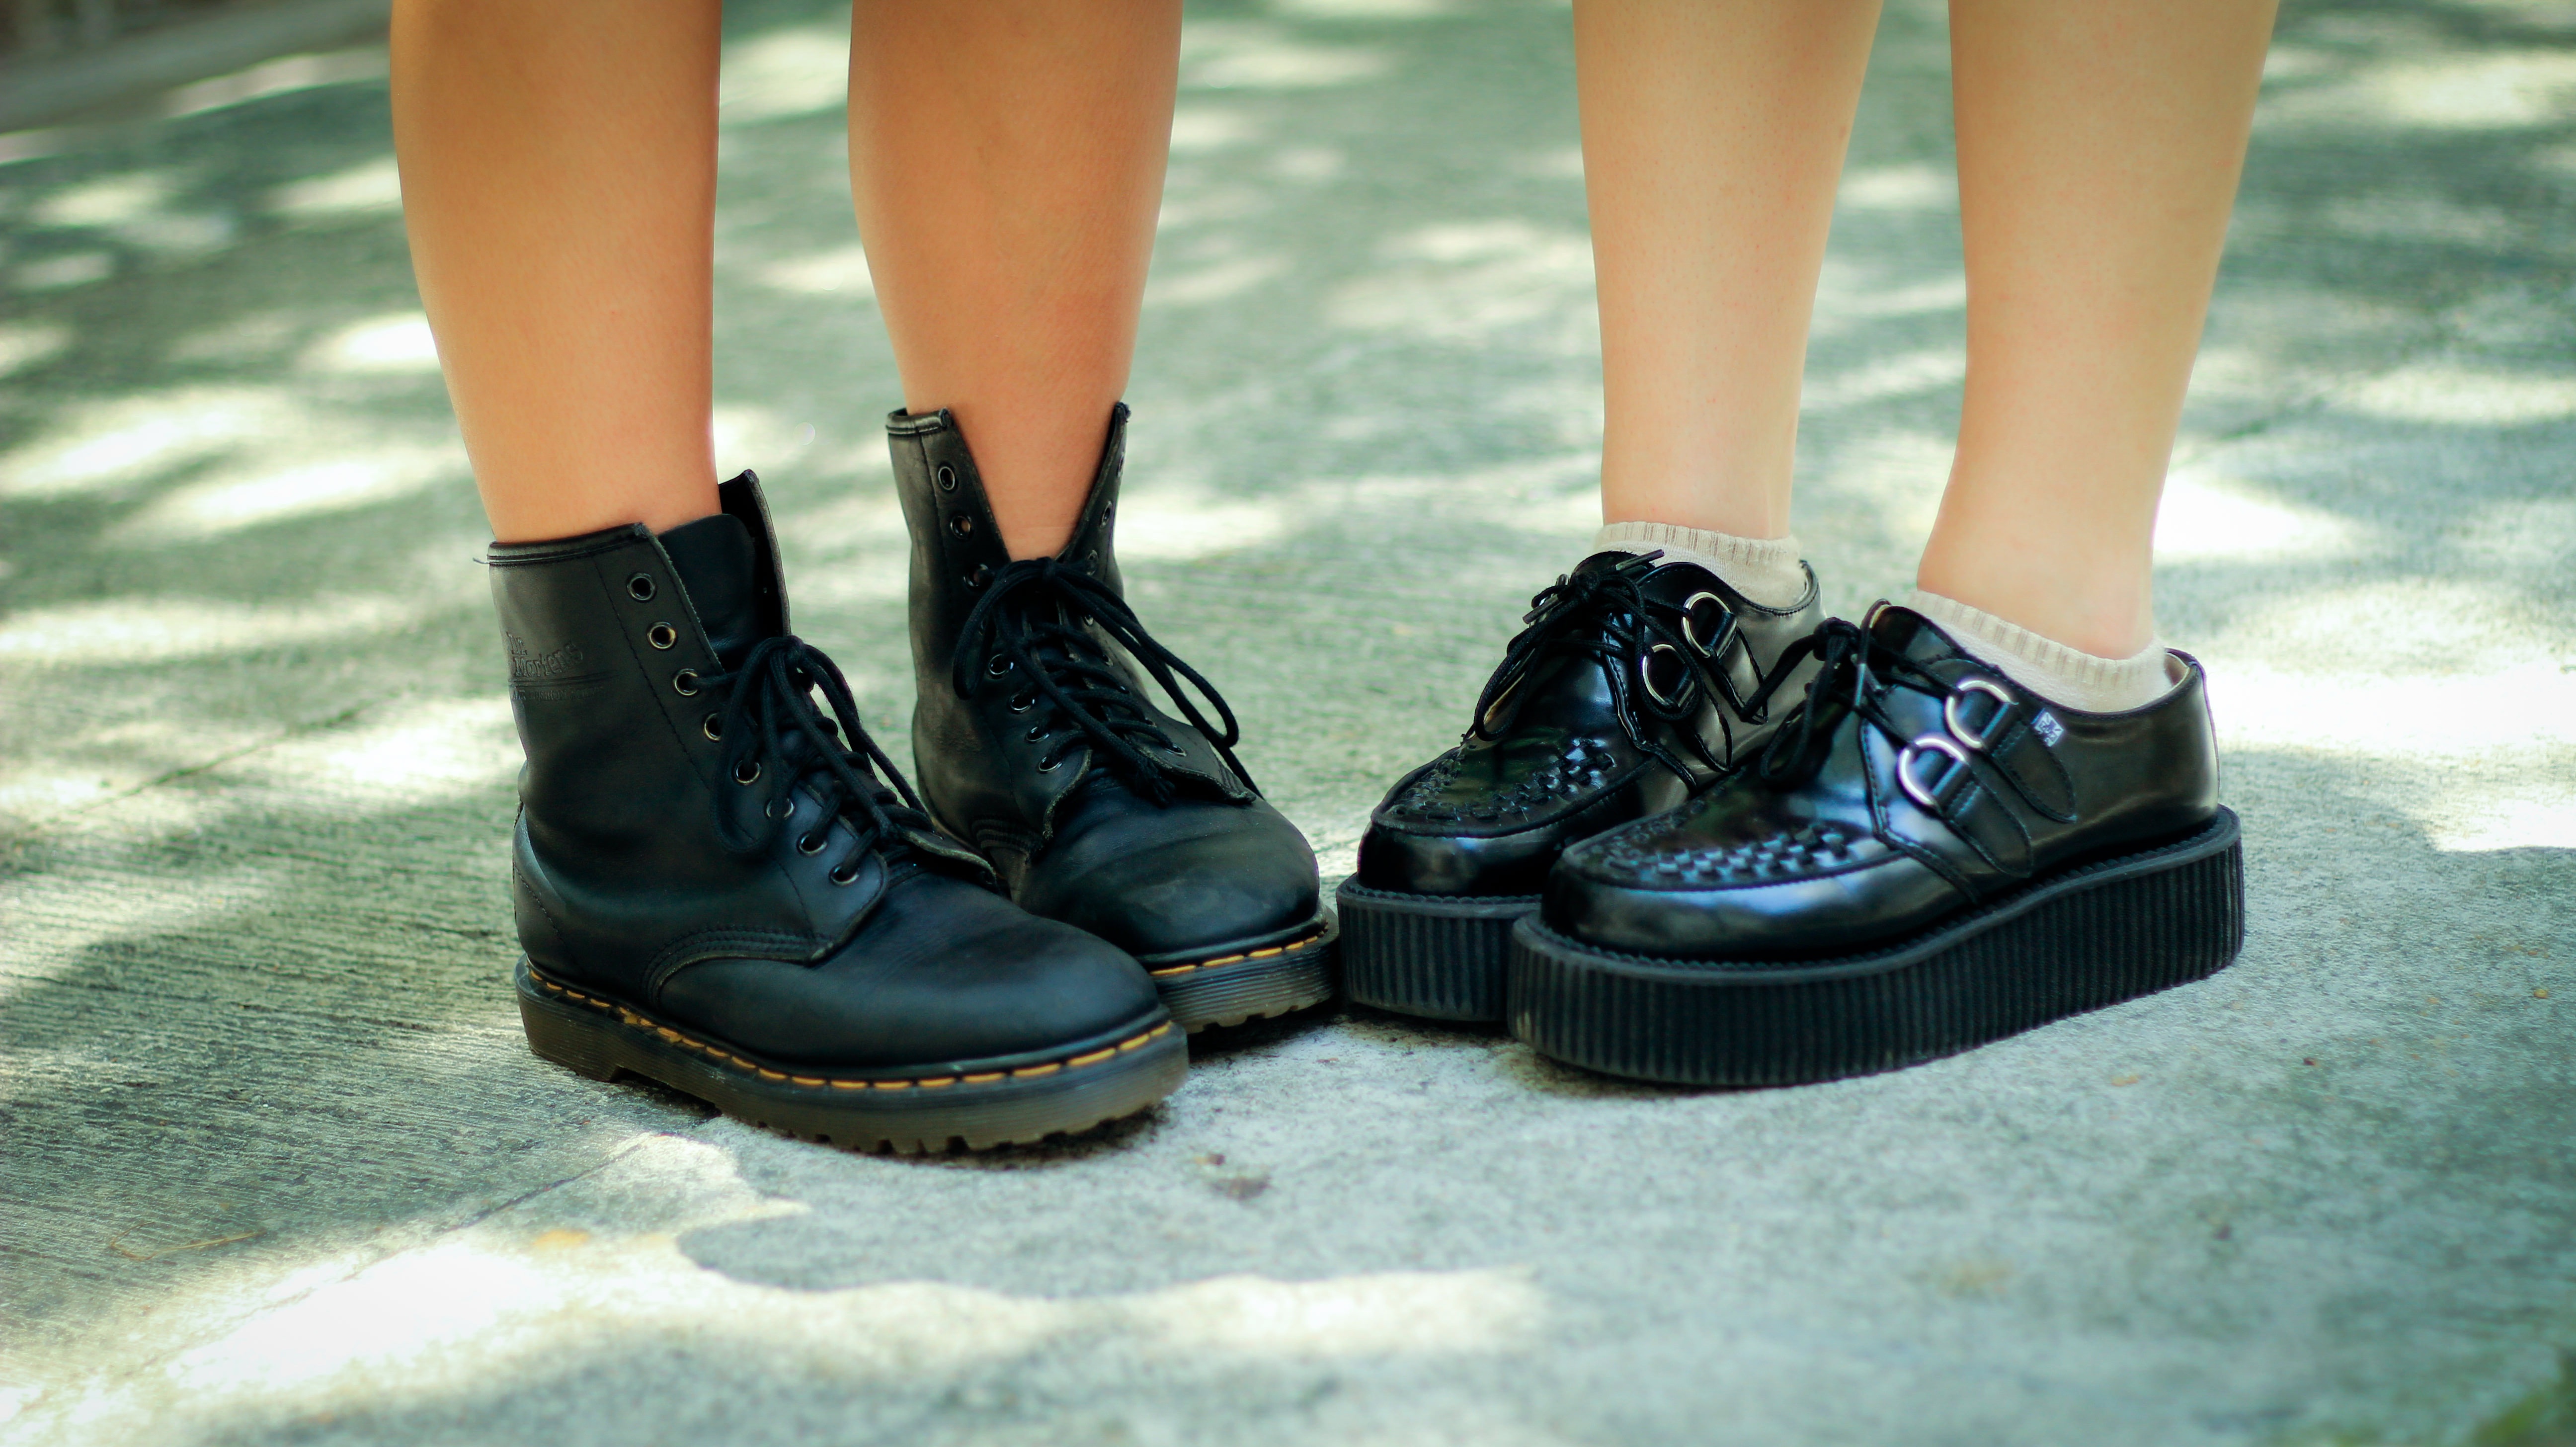
shoe, feet, boot, leg, spring, fashion, blue, black, human body, shoes, boots, sneakers, footwear, high heeled footwear, outdoor shoe